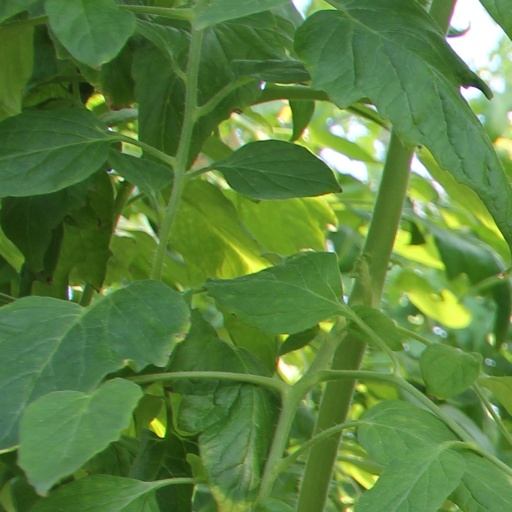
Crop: tomato